Paul Wells

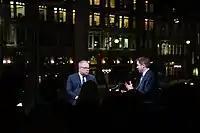
Wells with Conservative Party leader Andrew Scheer.

On 8 May 2008, Wells criticized Robert Dutrisac, Christian Rioux and Michel David for their bowdlerization of Canadian history in the service of Quebec separatists. His angle is that these Quebec journalists downplay any Canadian history before the Quiet Revolution of Jean Lesage, because it is inconvenient for the separatists.